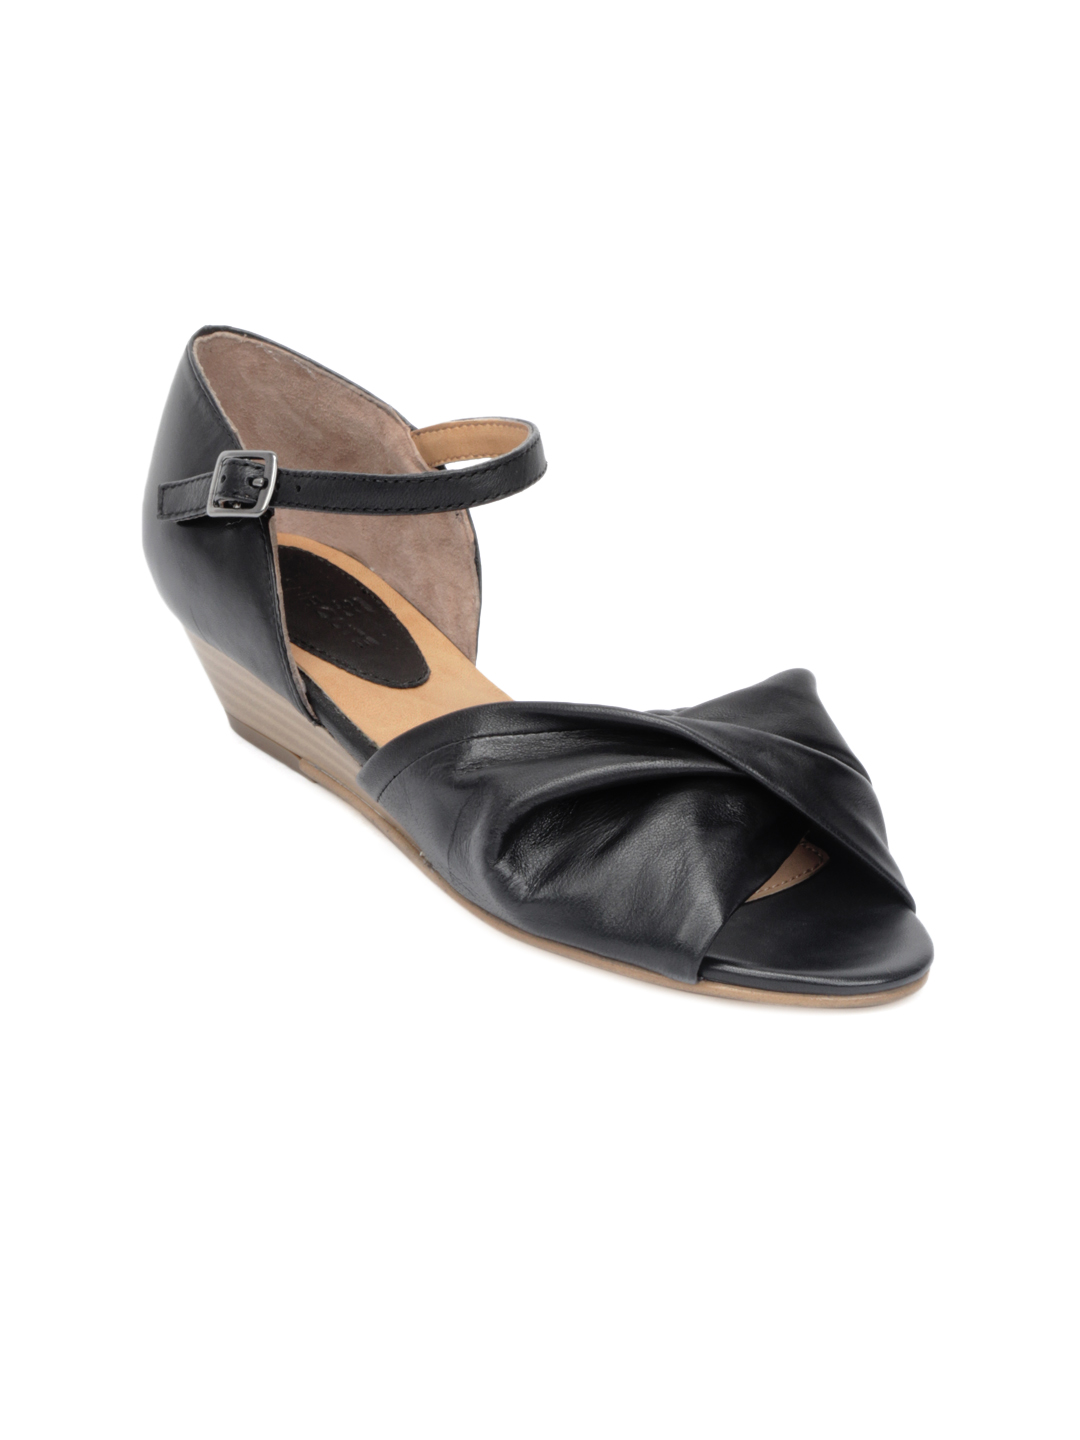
Enroute Women Black Wedges
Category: Footwear / Shoes / Heels
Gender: Women
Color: Black
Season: Summer 2012
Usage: Casual